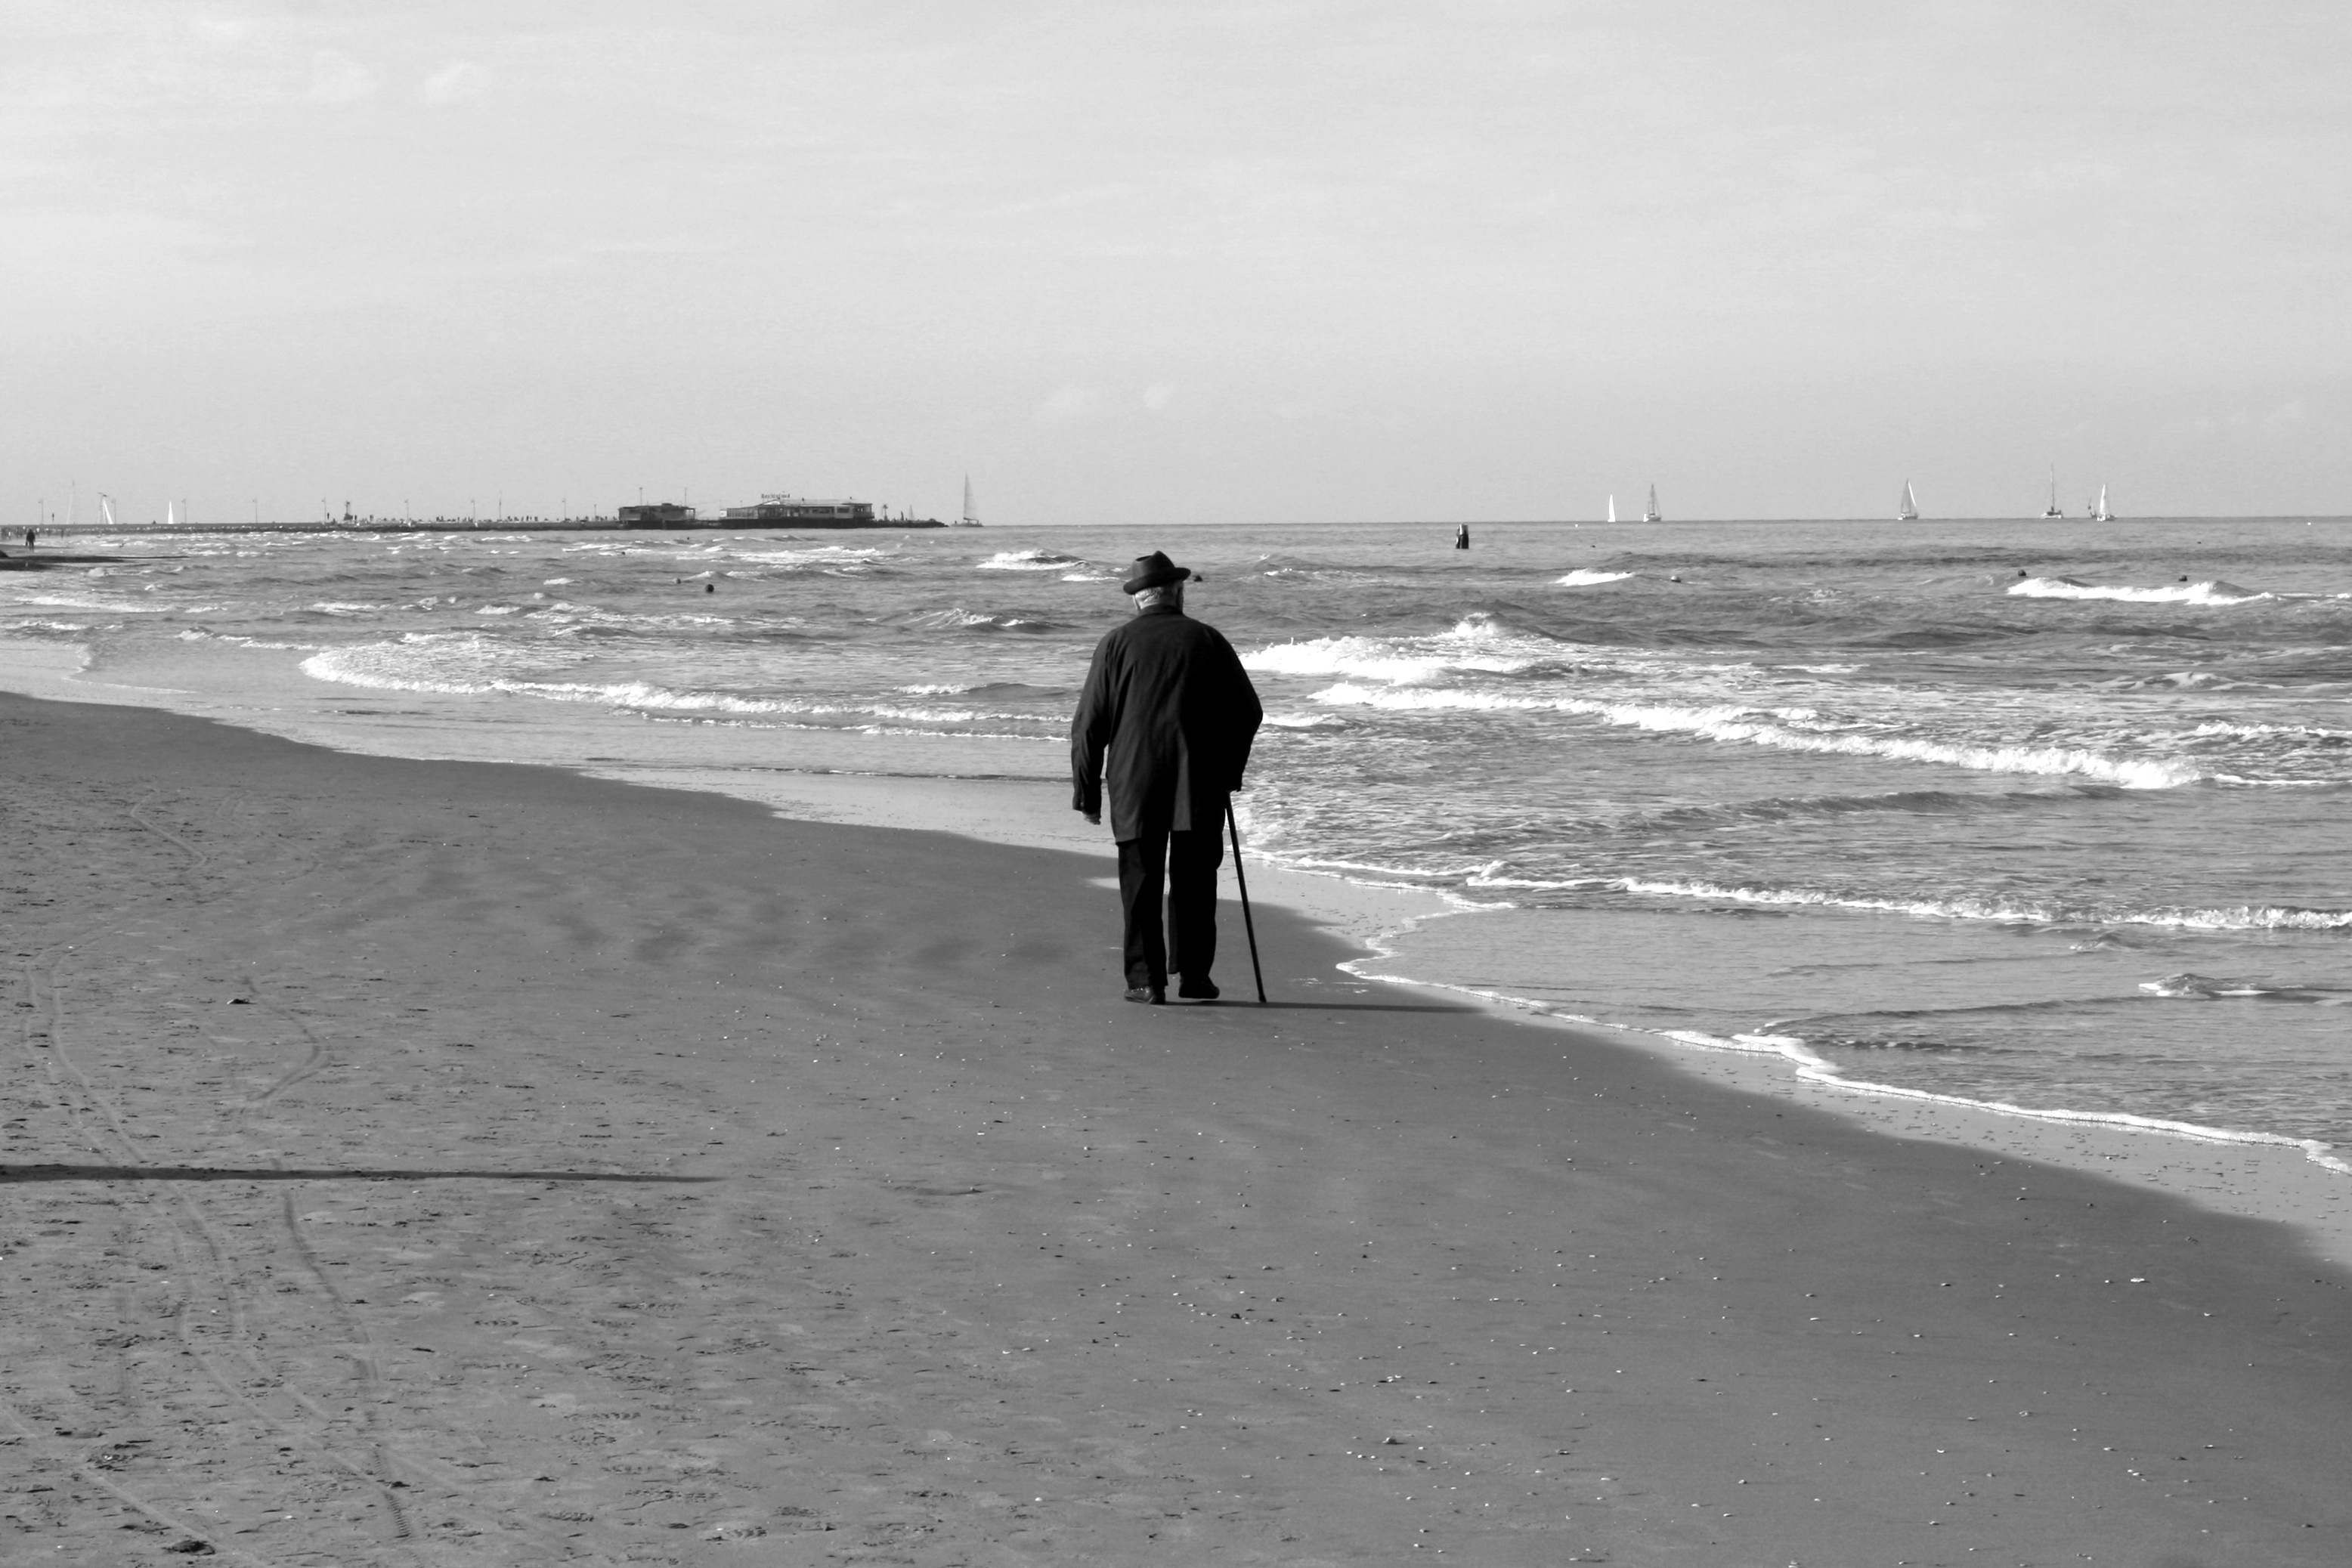
beach, sea, coast, sand, ocean, horizon, black and white, sky, white, shore, wave, wind, old, walk, bay, monochrome, body of water, monochrome photography, mudflat